Ted Key

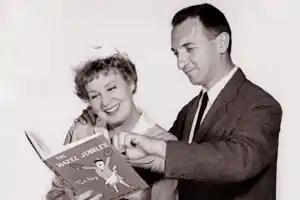
Key with actress Shirley Booth; the latter is outfitted in the maid's uniform she wore on television as "Hazel."

Ted Key (born Theodore Keyser; August 25, 1912 – May 3, 2008) was an American cartoonist and writer. He is best known as the creator of the cartoon panel "Hazel", which was later the basis for a television series of the same name, and also the creator of the "Peabody's Improbable History" animated segments.